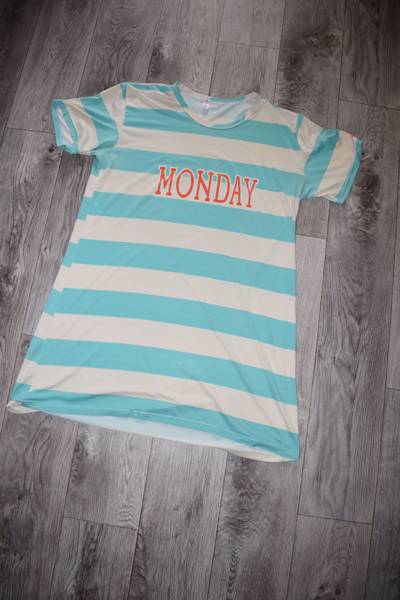
Waste category: clothes